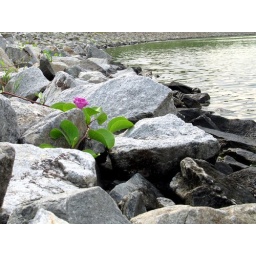
pink in the rock